Auster AOP.9

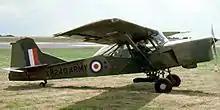
Formerly XR240, this aircraft now (2008) flies as "G-BDFH"

The Army Historic Aircraft Flight maintain an AOP.9 in flying condition at Middle Wallop.